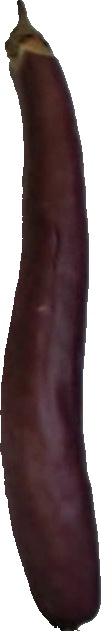
Label: eggplant_long_1